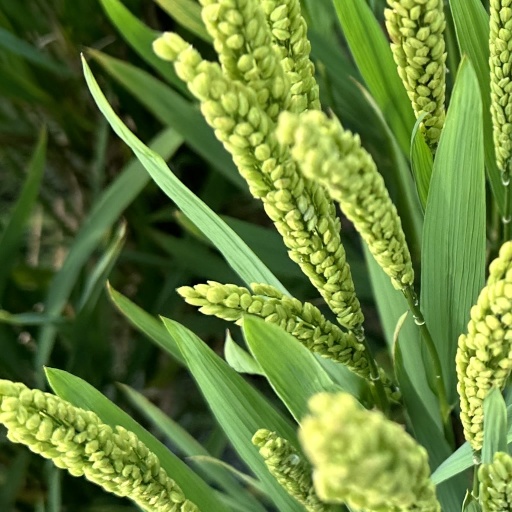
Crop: rice